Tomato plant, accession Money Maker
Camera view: bottom (45 deg); turntable rotation: 210 degrees
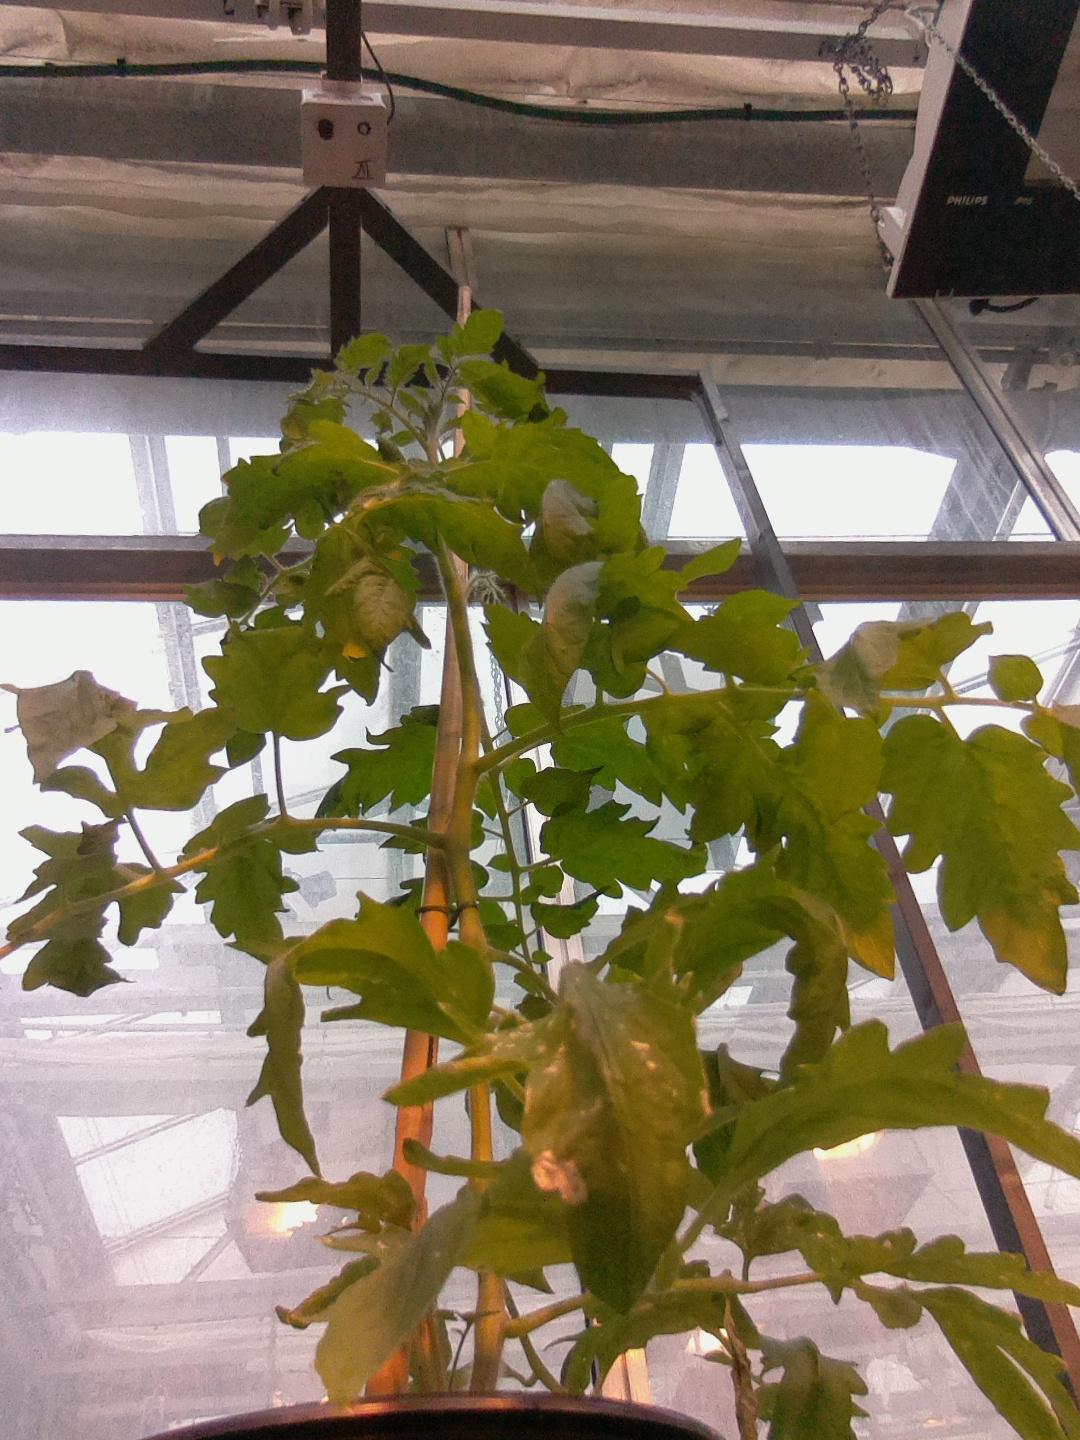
BBCH growth stage 52: 2 inflorescences visible